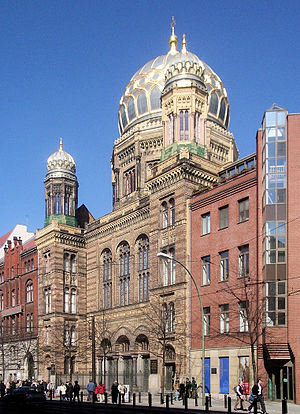
Oranienburger Strasse
Neue Synagoge i Oranienburger Strasse.
Neue Synagoge. עברית: &quot;בית הכנסת החדש&quot; בברלין. Ελληνικά: Η &quot;Νέα Συναγωγή&quot; του Βερολίνου. Norsk nynorsk: Neue Synagoge.
Oranienburger Strasse er en af de mest kendte gader i Berlin, Tyskland. Gaden, der ligger i bydelen Mitte, rummer mange seværdigheder, restauranter og caféer. Om natten foregår desuden en del prostitution i gaden. Gaden er opkaldt efter byen Oranienburg i delstaten Brandenburg.